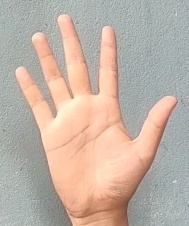
ASL sign: 5